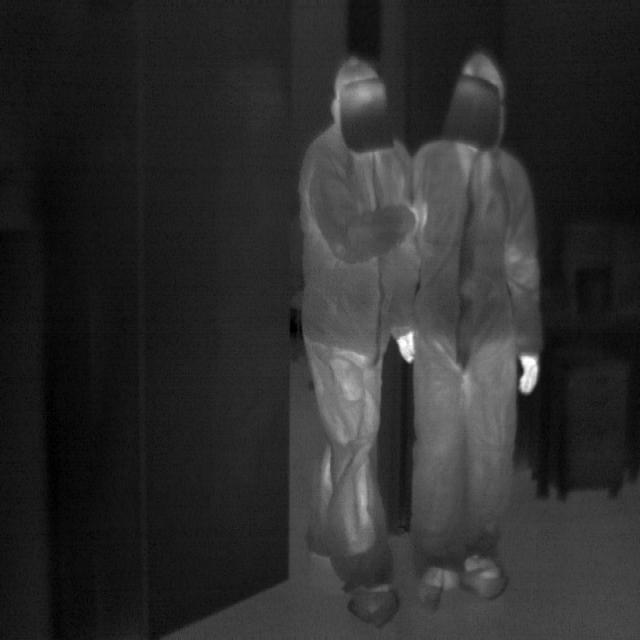
Detected objects:
label: person
label: person